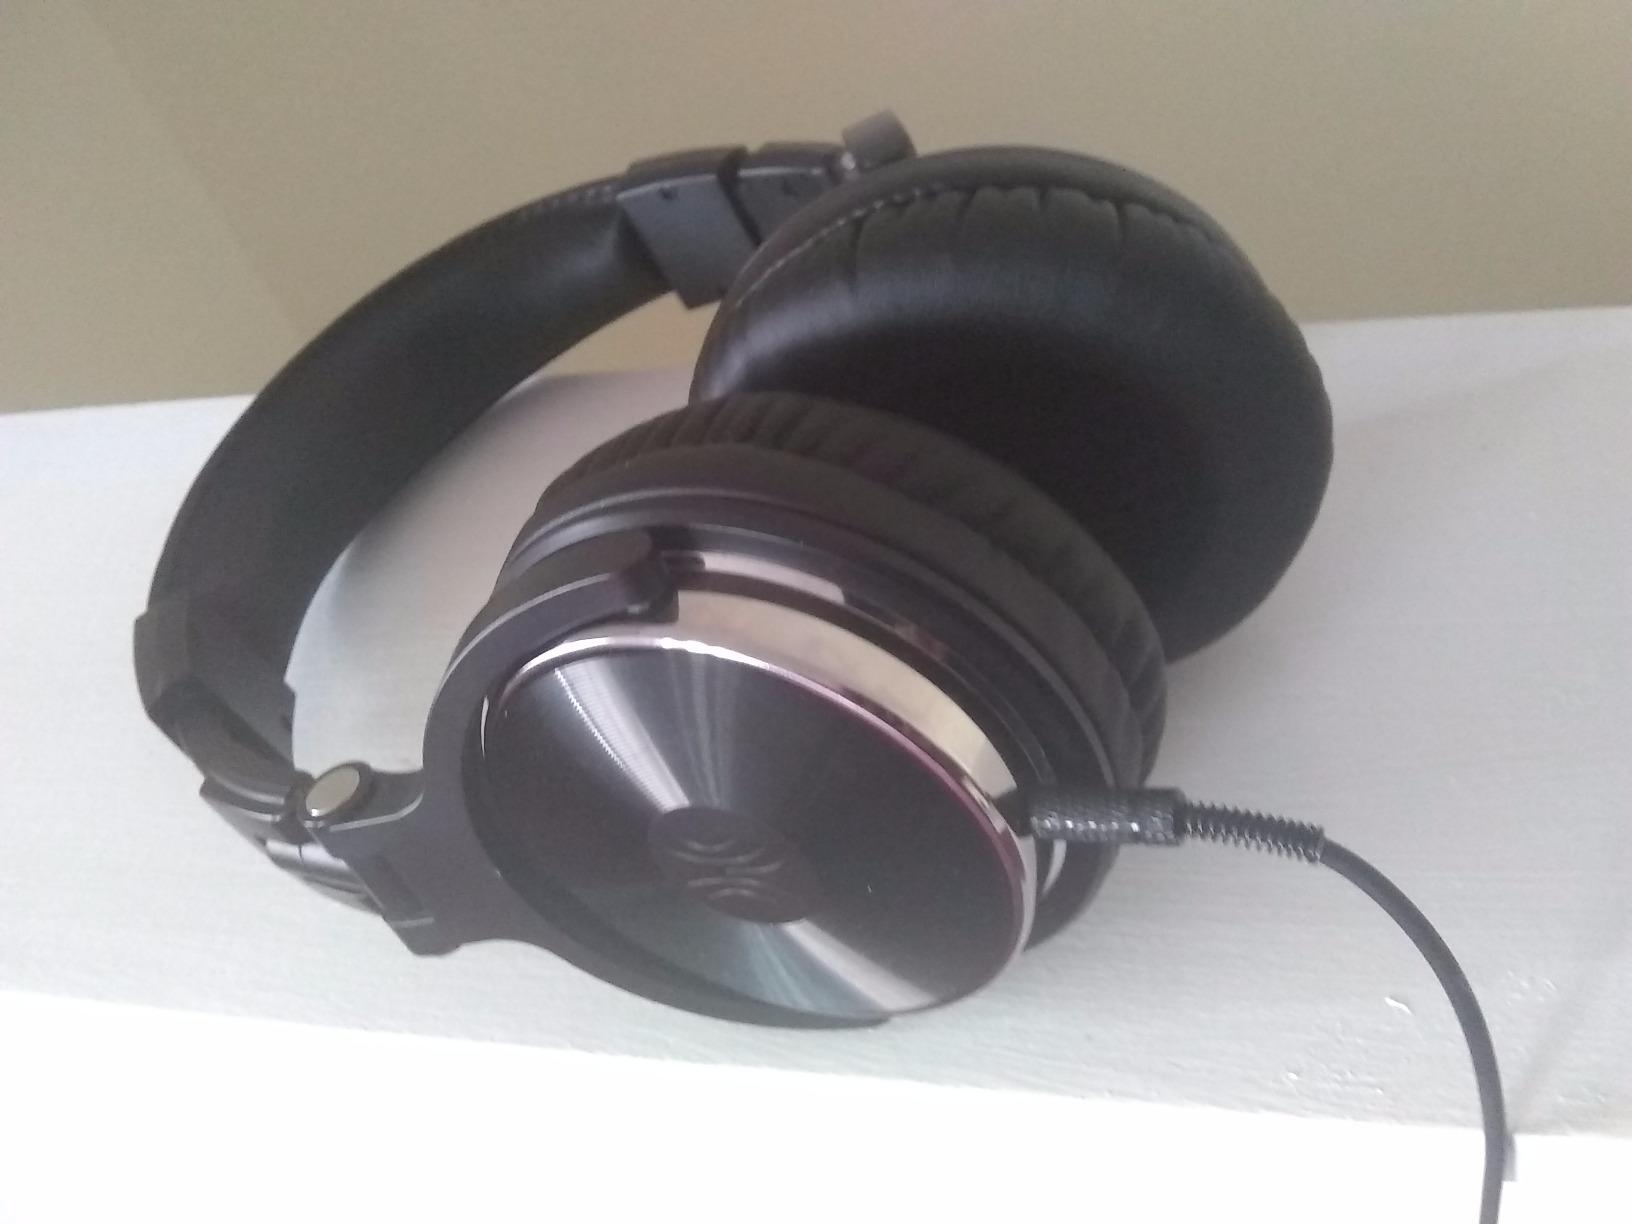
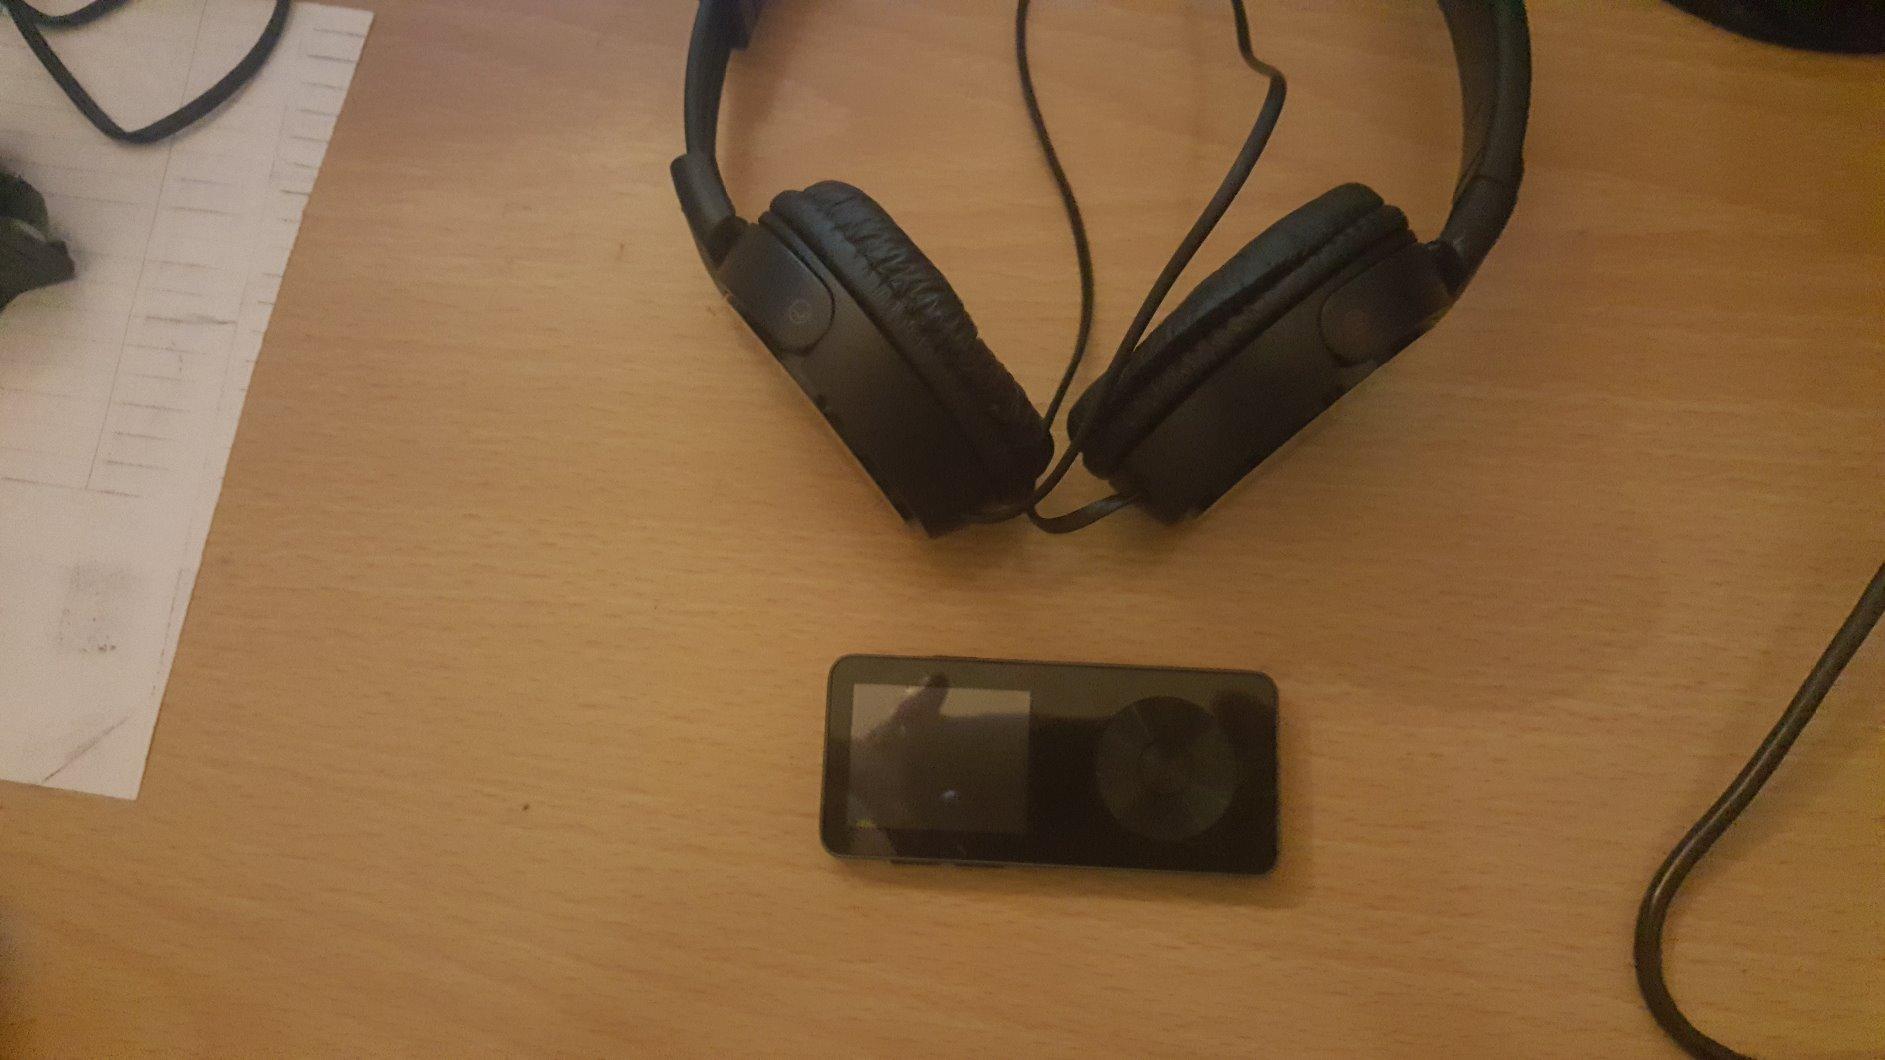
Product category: headphones
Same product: no